Métro Léger de Charleroi

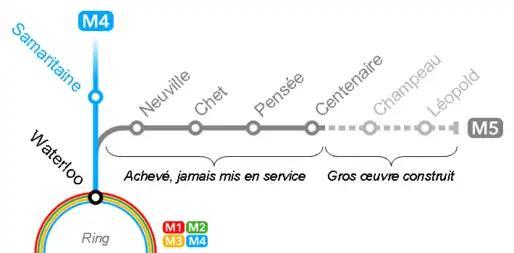
Charleroi Metro: Line M5

Le Tec in Charleroi on 21 June 2022 presents its first tram with a new look. This renewal operation will involve 12 vehicles per year until 2026. This investment has a total amount of 22 million euros to renew the entire fleet, 500,000 euros per tram. It was assigned to Alstom, which is in charge of most of the work and is subcontracting certain aspects, in collaboration with Entra, an adapted work company based in Fleurus.